Peter Gallwey

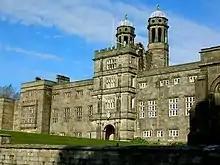
Stonyhurst College

He was educated at Stonyhurst College, and joined the Society of Jesus at Hodder, 7 September 1836. He was ordained priest in 1852, and professed of four vows in 1854. As prefect of studies at Stonyhurst, 1855–1857, he made improvements in the method of study.